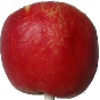
Label: red_yellow_apple